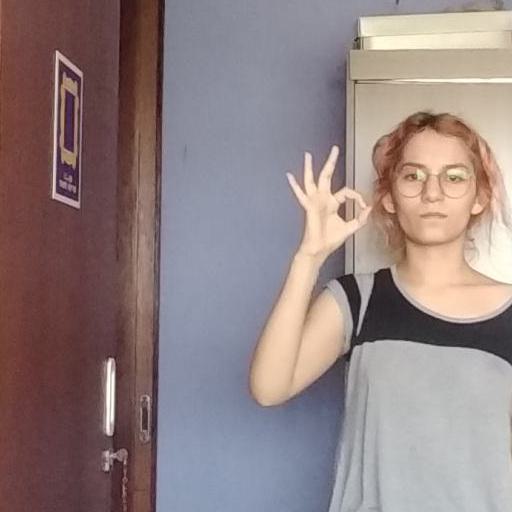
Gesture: ok